Bay Adelaide Centre

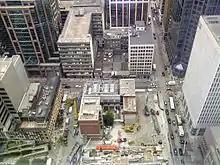
Excavation for Bay Adelaide East in July 2013

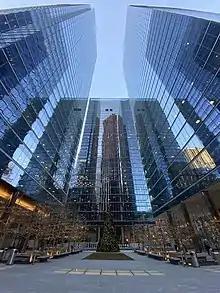
Bay Adelaide Centre in December 2021

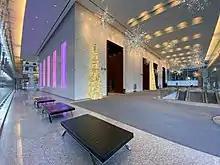
Bay Adelaide West Tower Lobby

In October 2005, plans were filed with the City of Toronto to develop the property. An information sign (notice to amend the by law regulating zoning) was placed on Bay St. between 347 Bay and 355 Bay, both also Brookfield properties. The notice, in short, informed the public that three mixed-use high-rise towers surrounding an urban plaza will be built. The towers were then planned to vary in size from 43 to 50 storeys and contain an aggregate density of . Brookfield Properties had signed KPMG and Goodmans as anchor tenants for the first tower, Bay Adelaide West, with Fasken Martineau and Heenan Blaikie also taking up residence in the building.